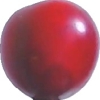
Label: cherry_wax_red